Biçerova railway station

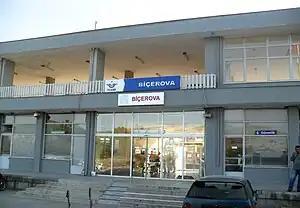

Biçerova was built in 1996 by the Turkish State Railways and closed to passenger traffic in 2006. On 30 January 2011, passenger service resumed.